Rio de Janeiro

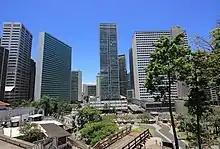
Largo da Carioca, in Downtown Rio

There are significant disparities between the rich and the poor in Rio de Janeiro, and different socioeconomic groups are largely segregated into different neighborhoods. Although the city clearly ranks among the world's major metropolises, large numbers live in slums known as favelas, where 95% of the population are poor, compared to 40% in the general population.